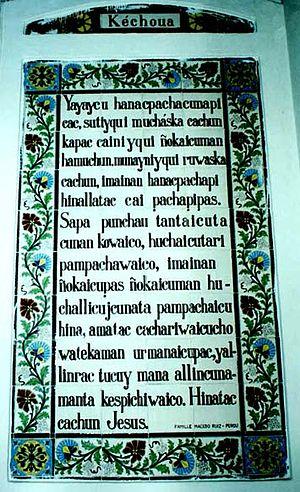
L’église du Pater Noster est un édifice religieux catholique sis sur le mont de l'Ascension, à Jérusalem-Est, en Terre sainte. Elle est aussi appelée Éléona. Cette église est construite sur le site où, d'après la tradition, Jésus enseigna à ses disciples le Notre Père. Cette tradition est confirmée par les Actes de Jean à Rome, écrits apocryphes du IIIᵉ siècle, et plus tard par Arculfe au VIIᵉ siècle.